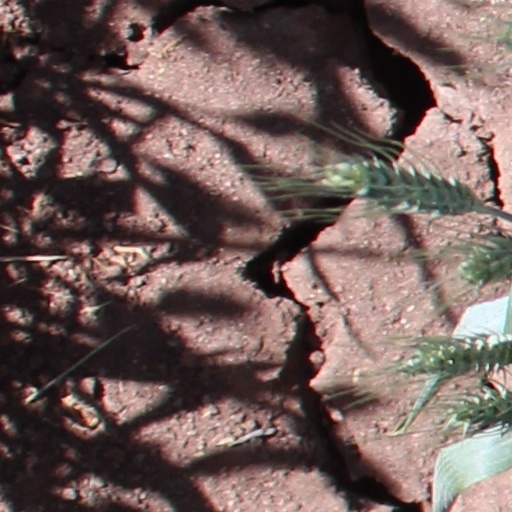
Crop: wheat